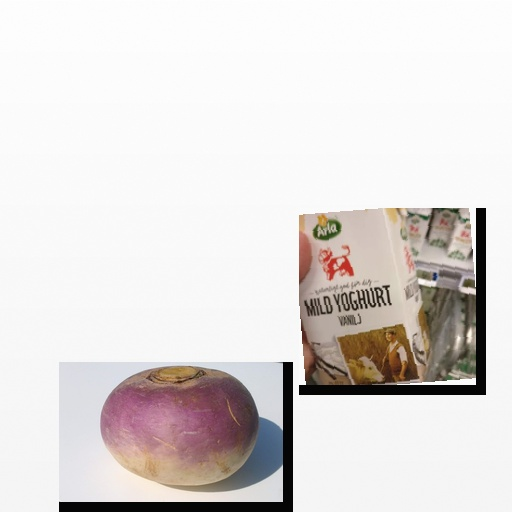
Food items: turnip, vanilla_yoghurt